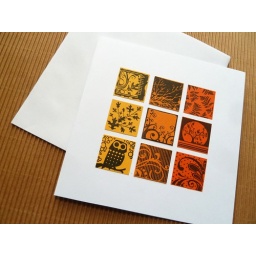
Notecard with handstamped and punched inchies in yellow orange and red. Available in my shop.